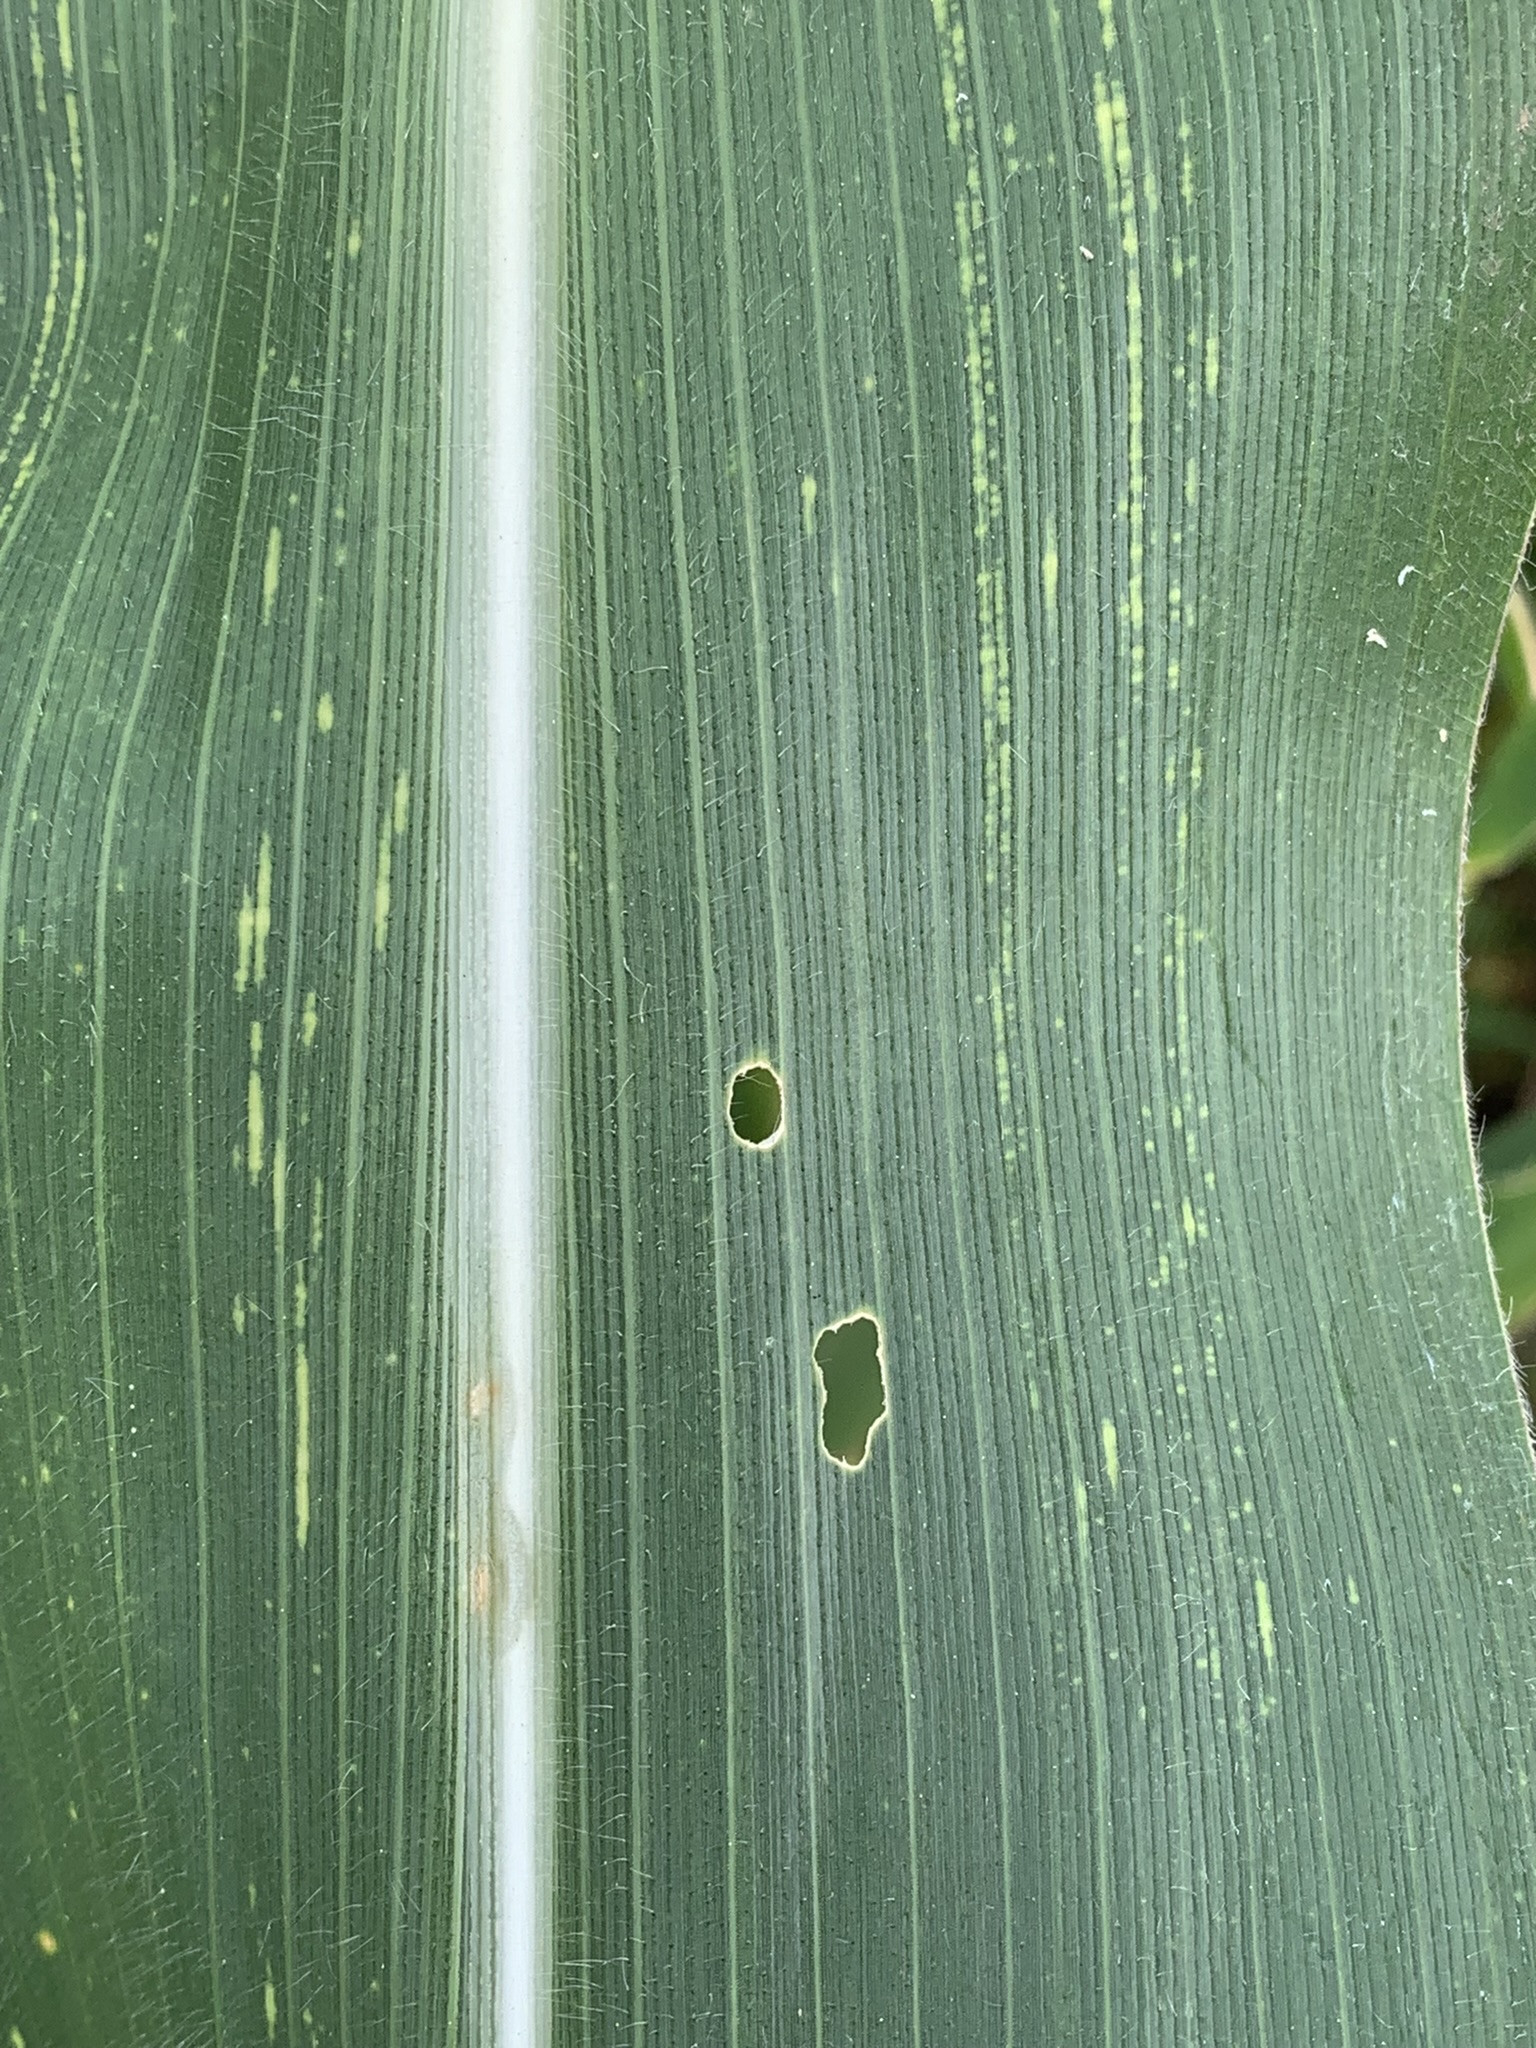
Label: MSV